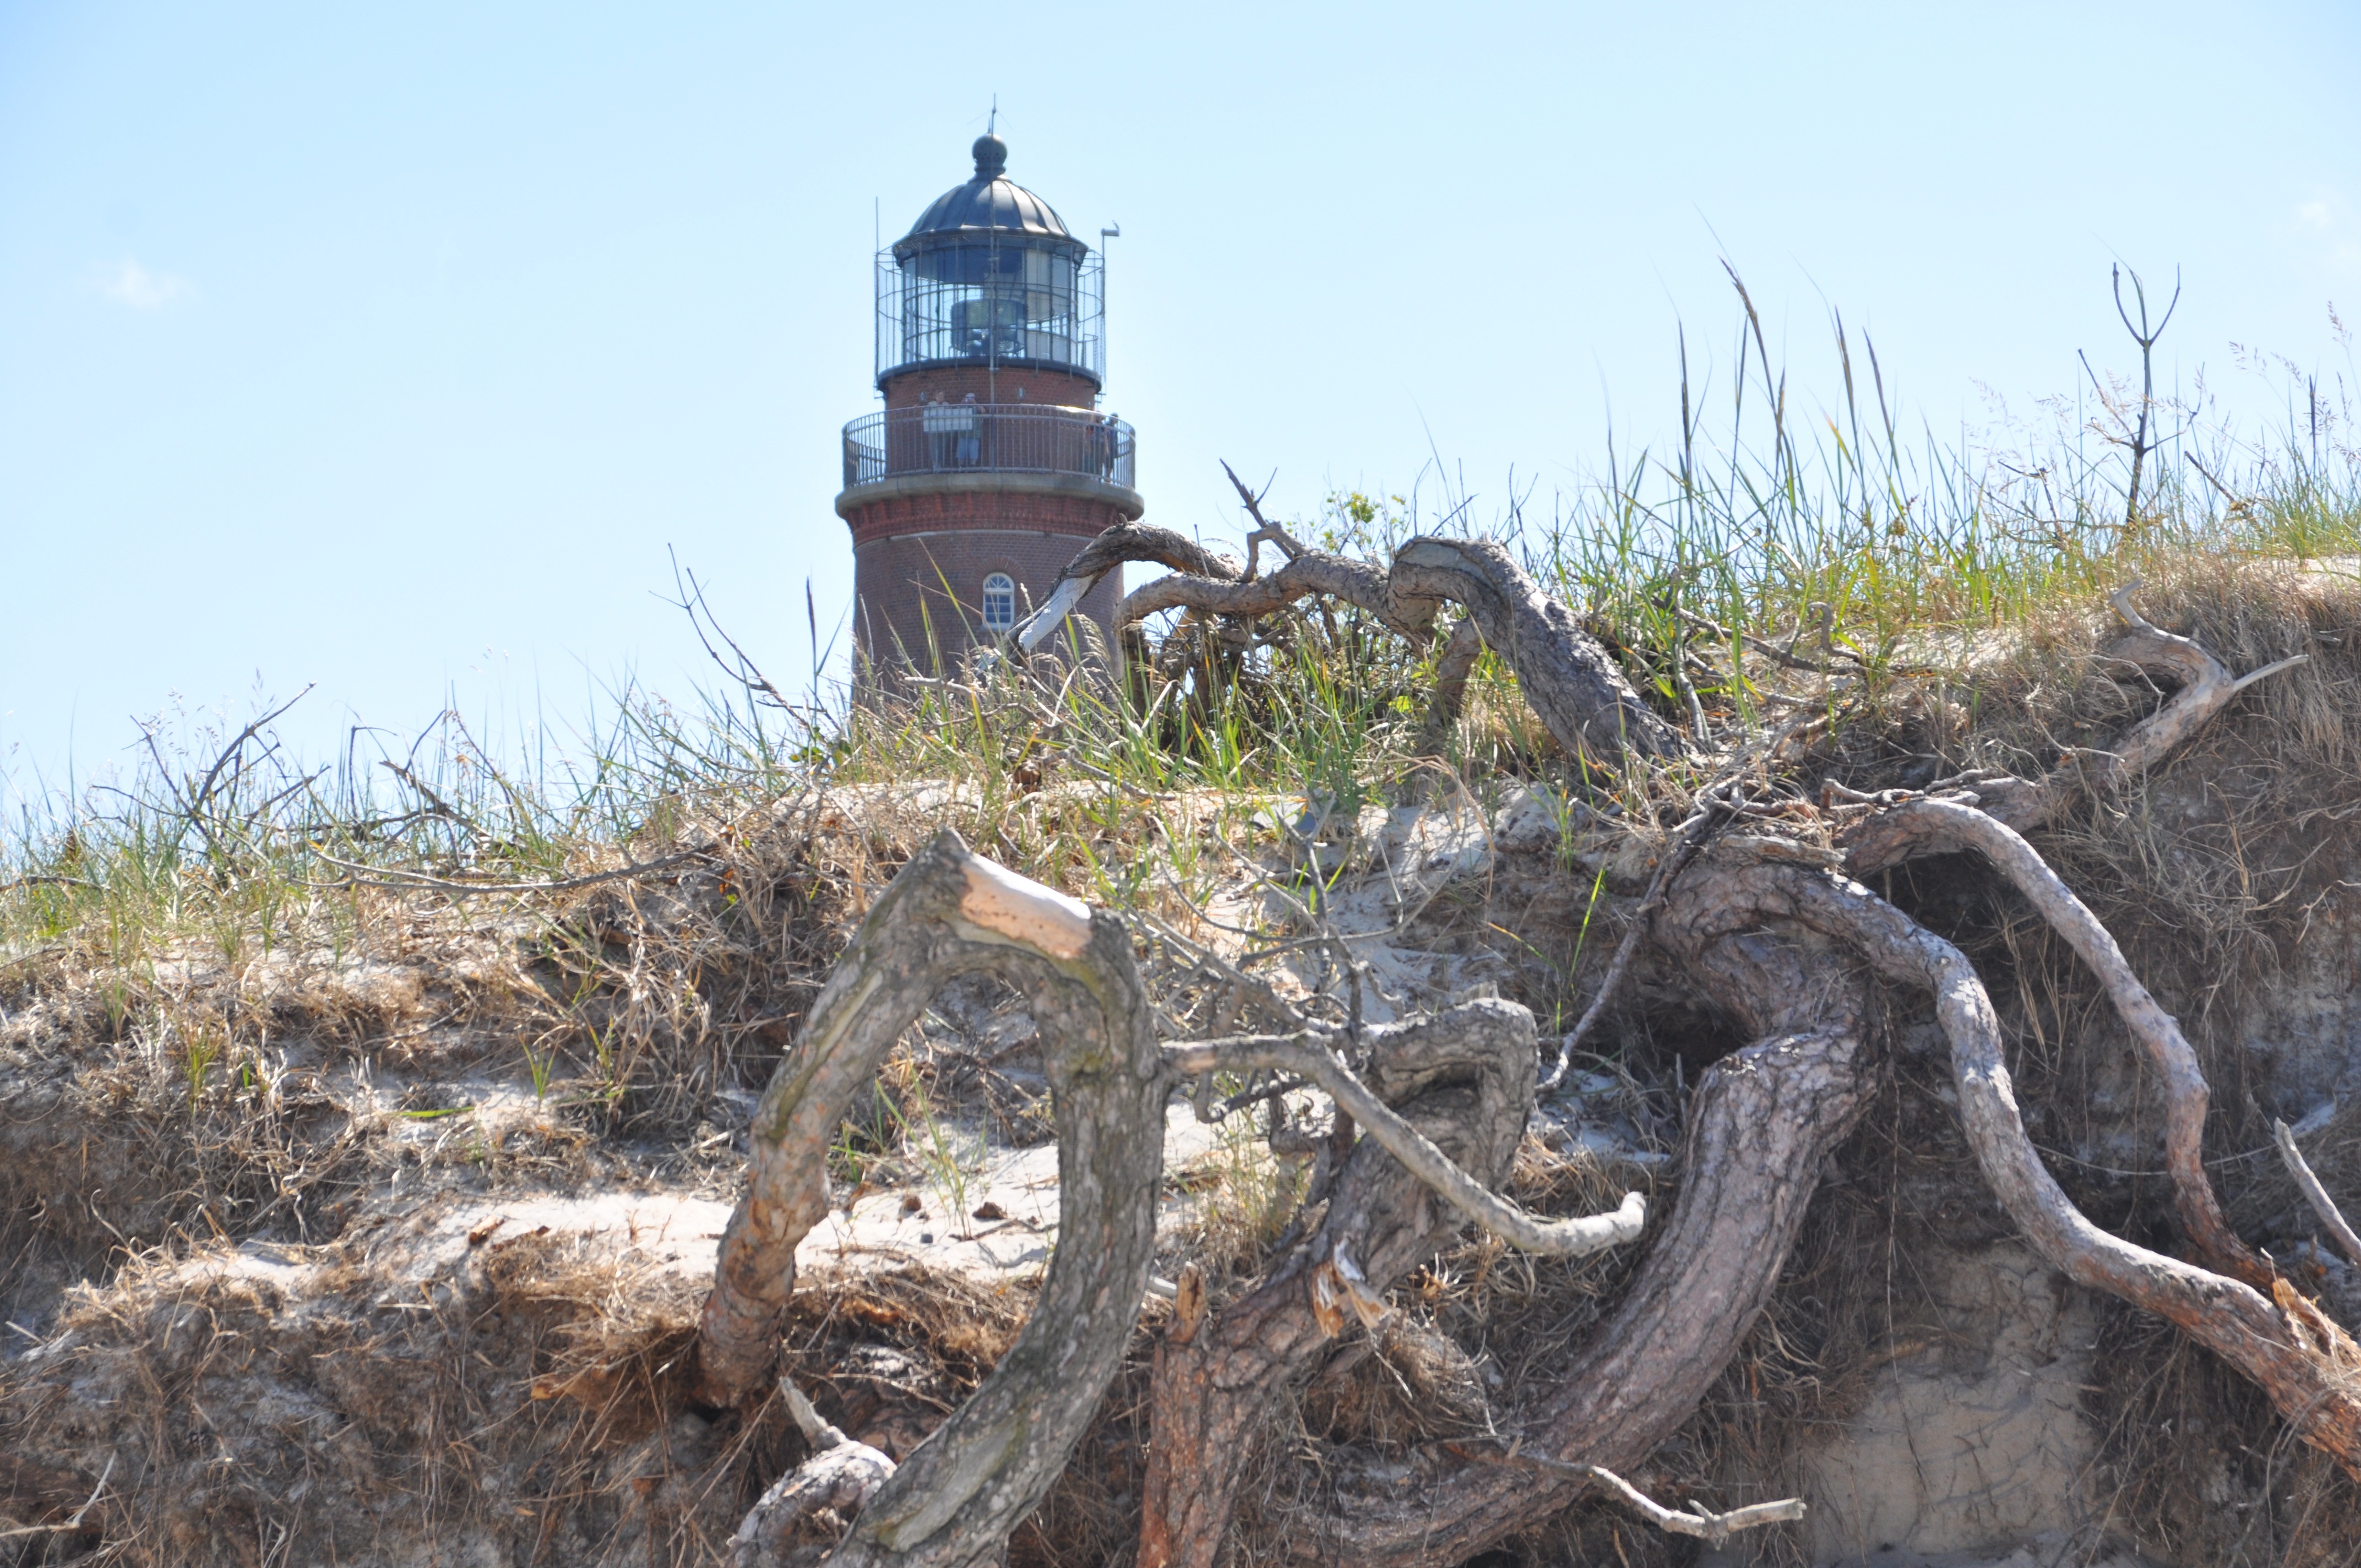
beach, sea, coast, tree, lighthouse, dune, tower, baltic sea